José Amavisca

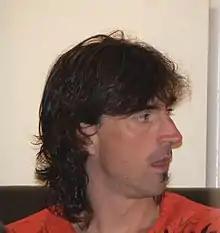
Amavisca in 2007

José Emilio Amavisca Gárate (born 19 June 1971) is a Spanish retired professional footballer who played as a left winger or a second striker.